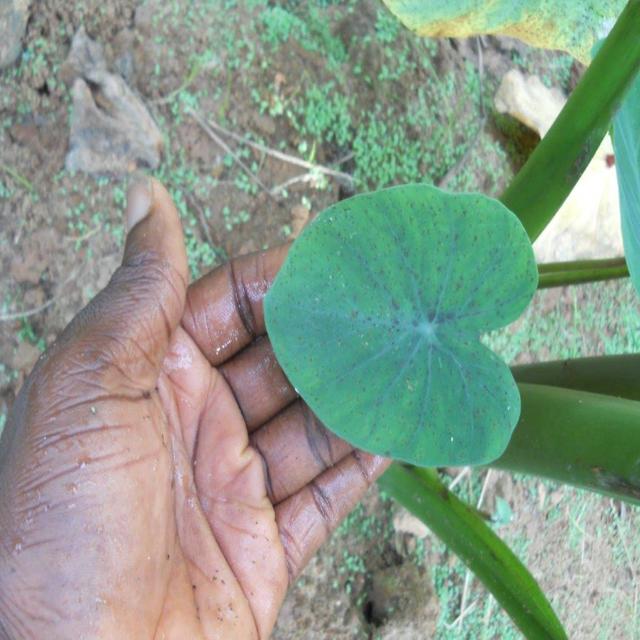
Label: Healthy